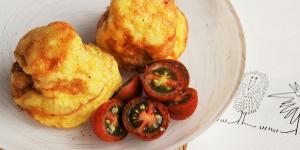
tortillitas de bacalao